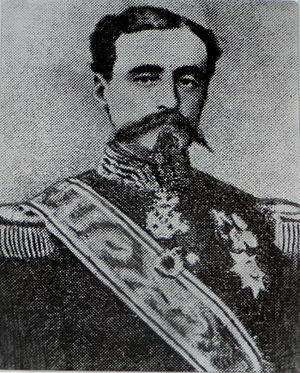
Emanoil Ion Florescu est un militaire et homme d'État roumain. Il est président du Conseil des ministres du royaume de Roumanie à deux reprises, en 1876 et de février 1891 à décembre 1891.
Liste des Premiers ministres roumains depuis l'unification de la Moldavie et de la Valachie par Alexandru Ioan Cuza. Le chef du gouvernement portait le titre de président du Conseil des ministres jusqu'en 1947.